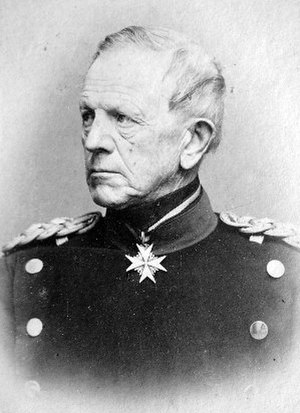
Helmuth Karl Bernhard von Moltke
Helmuth Karl Bernhard greve von Moltke var en preussisk generalfeltmarskal og onkel til Helmuth Johannes Ludwig von Moltke.